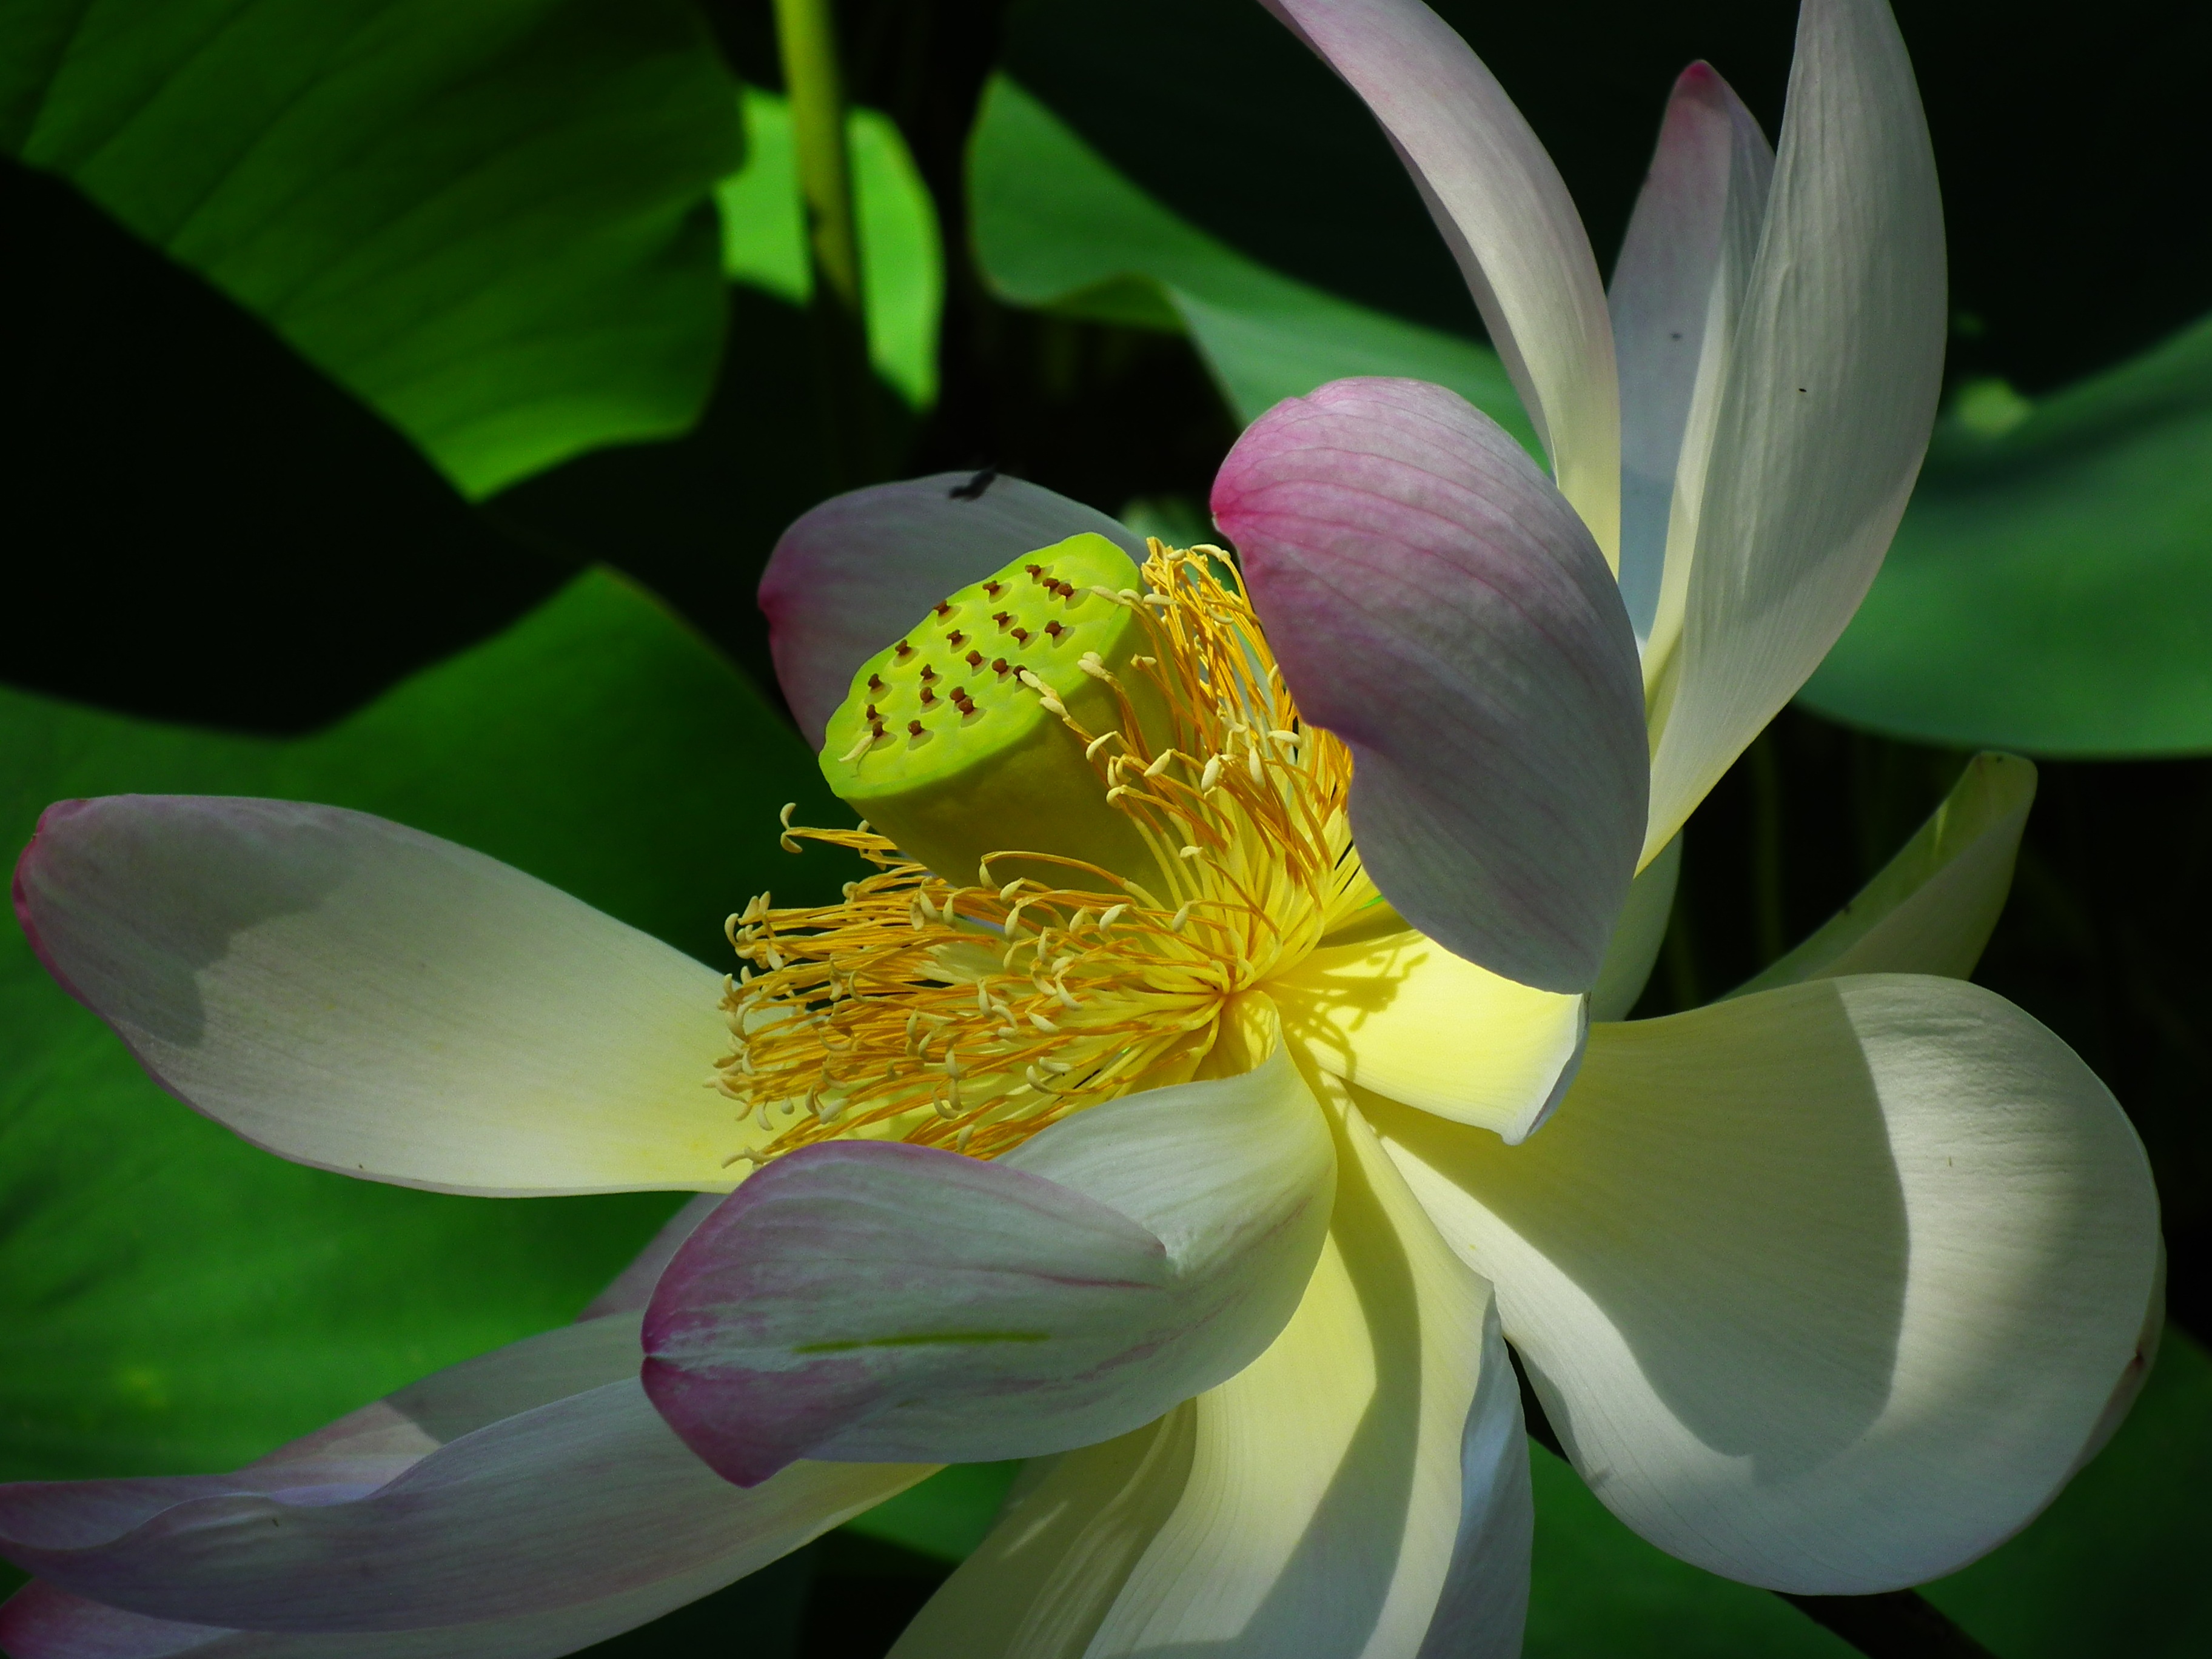
nature, blossom, plant, flower, petal, green, botany, yellow, pink, sacred lotus, aquatic plant, flora, close up, lotus, macro photography, flowering plant, land plant, lotus family, proteales